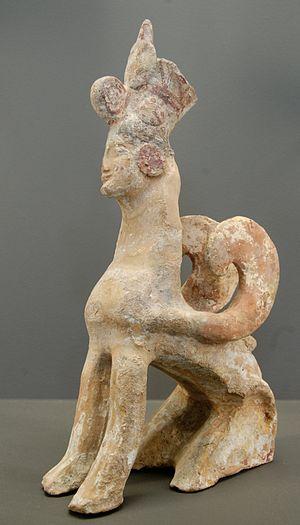
Sphinx. Figurine en terre cuite, atelier béotien, vers 550-525 av. J.-C. Provenance